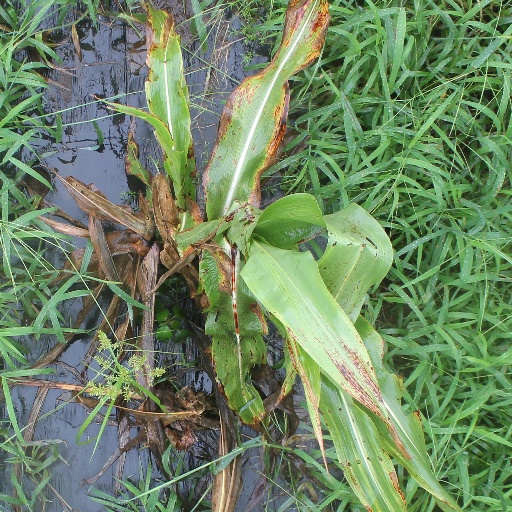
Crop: sorghum